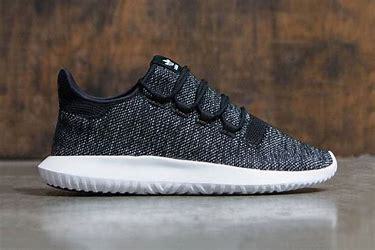
Brand: Adidas
Model: Tubular Shadow